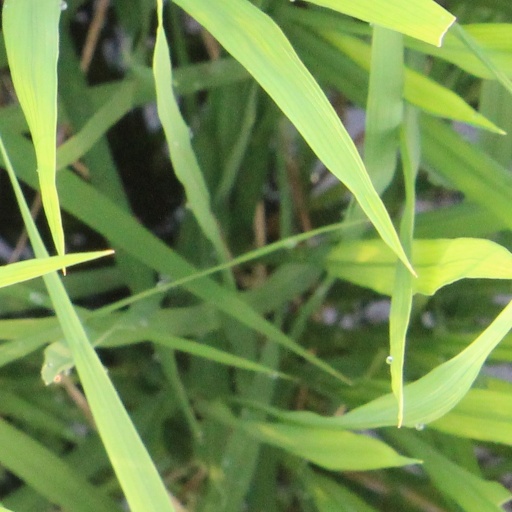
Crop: rice